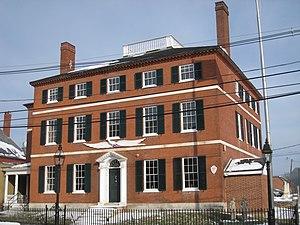
Portsmouth est une ville située dans l’État du New Hampshire au nord-est des États-Unis. Avec une population de 21 233 habitants en 2010, elle est la quatrième ville du comté de Rockingham. Portsmouth possède un riche patrimoine historique avec de nombreux édifices du XVIIIᵉ siècle, un vieux port et des musées.